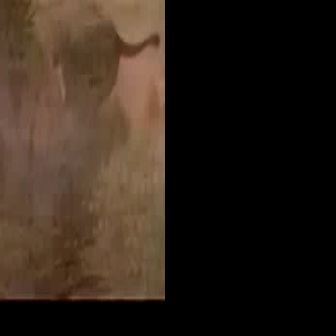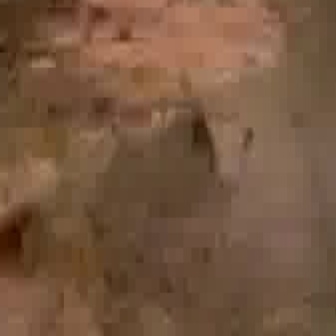
  Please identify the target specified by the bounding box [48,15,159,126] in the first image and locate it in the second image. Return the coordinates in [x_min,y_min,x_max,y_max] format.
Answer: [92,100,256,265]